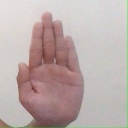
अक्षर: ध